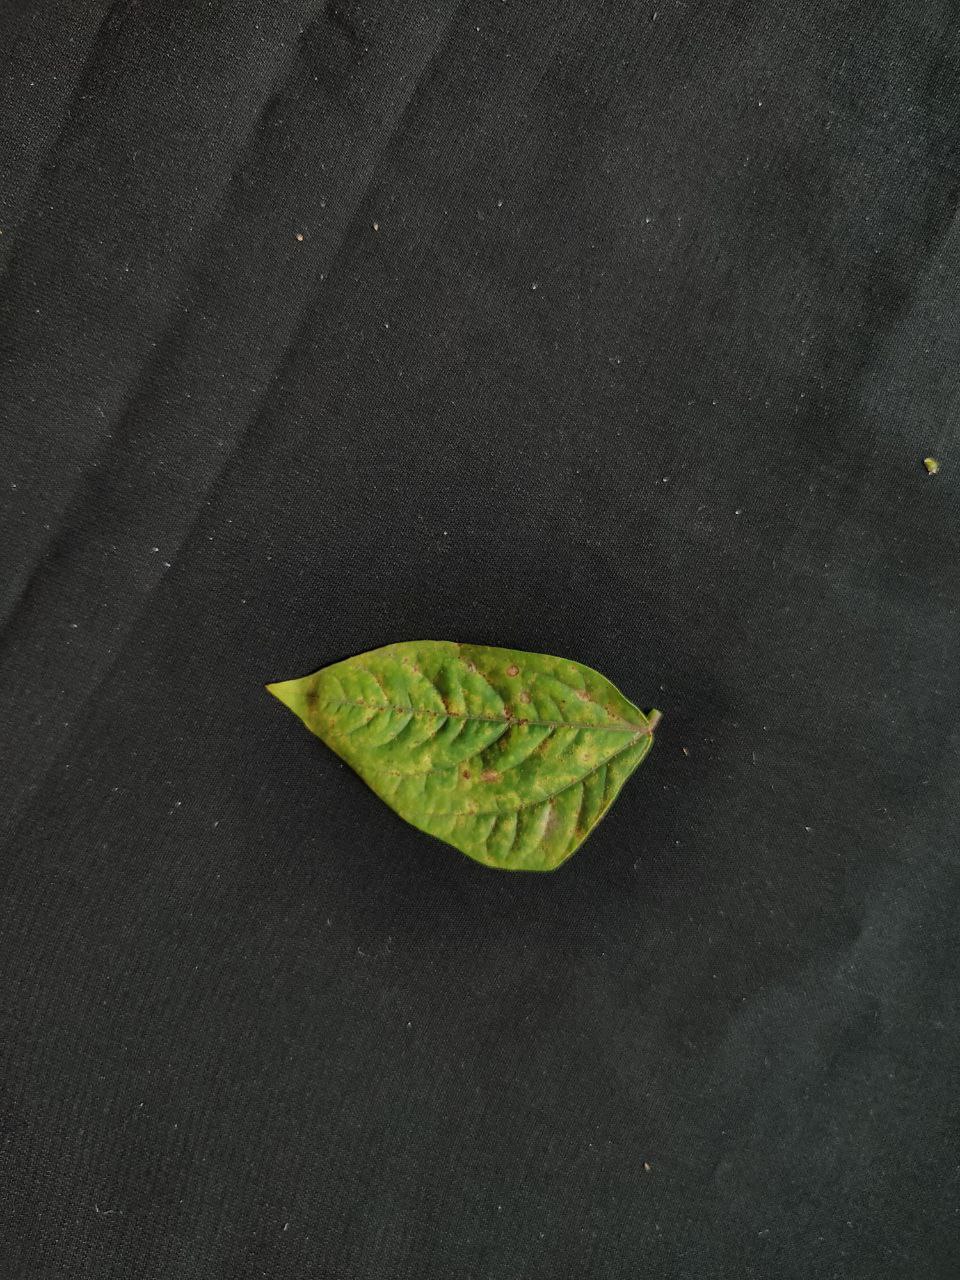
Crop: cowpea
Leaf condition: Septoria leaf spot